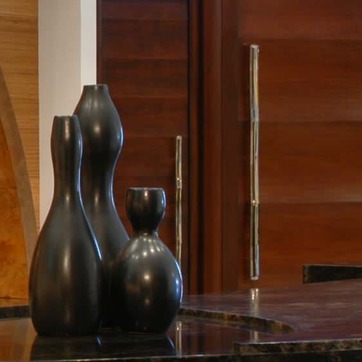
Material: metal